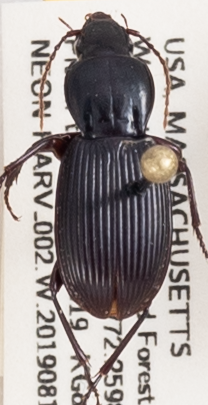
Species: Pterostichus tristis
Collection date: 2019-08-13
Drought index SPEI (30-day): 0.39
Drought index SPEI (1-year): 1.28
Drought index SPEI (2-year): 2.09